Question: Please indicate a possible affordance area of the surfboard that can be used for carrying
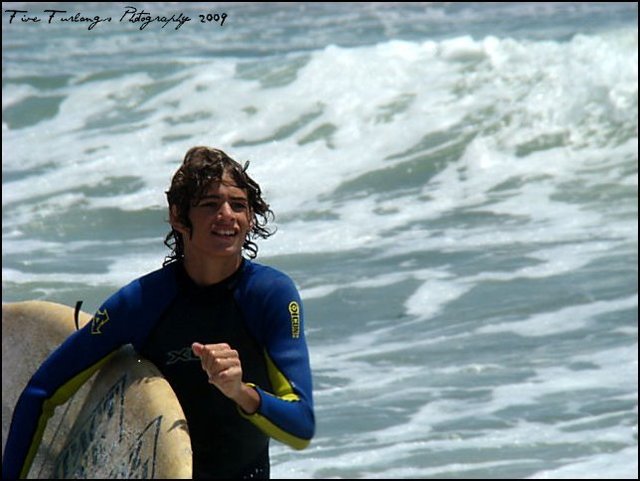
Answer: [2.5, 304, 172.5, 481]